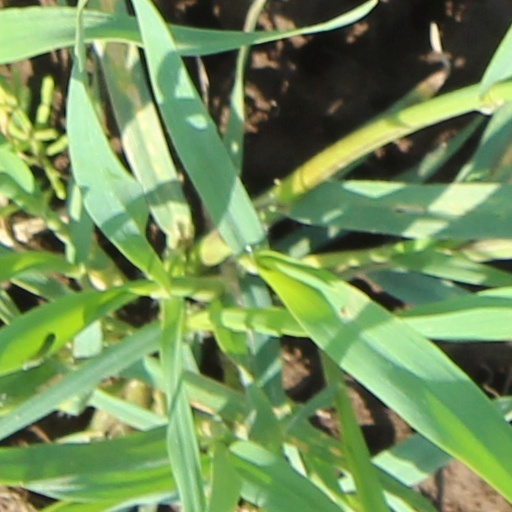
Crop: wheat